Albert G. Henry Jr. House

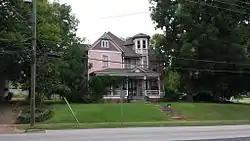

The Albert G. Henry Jr. House is a historic residence in Guntersville, Alabama. It was built in 1895 by Albert G. Henry Jr., a prominent merchant in the town. Henry's grandfather came to Marshall County in 1828, establishing a mercantile business along the Tennessee River. His son, Albert Sr., continued the business, becoming the dominant store in Guntersville by the beginning of the Civil War. After the war, he extended credit to his patrons to help rebuild the area. Albert Jr. followed his father into business, becoming the only millionaire in Alabama in 1880. He built the two-story, Queen Anne-style mansion in 1895, which features a tower, large wraparound front porch, and extensively detailed woodwork. It sits across from the Greek Revival Henry-Jordan House, built by Albert's brother, Pat, in 1877. The house was listed on the National Register of Historic Places in 1989.